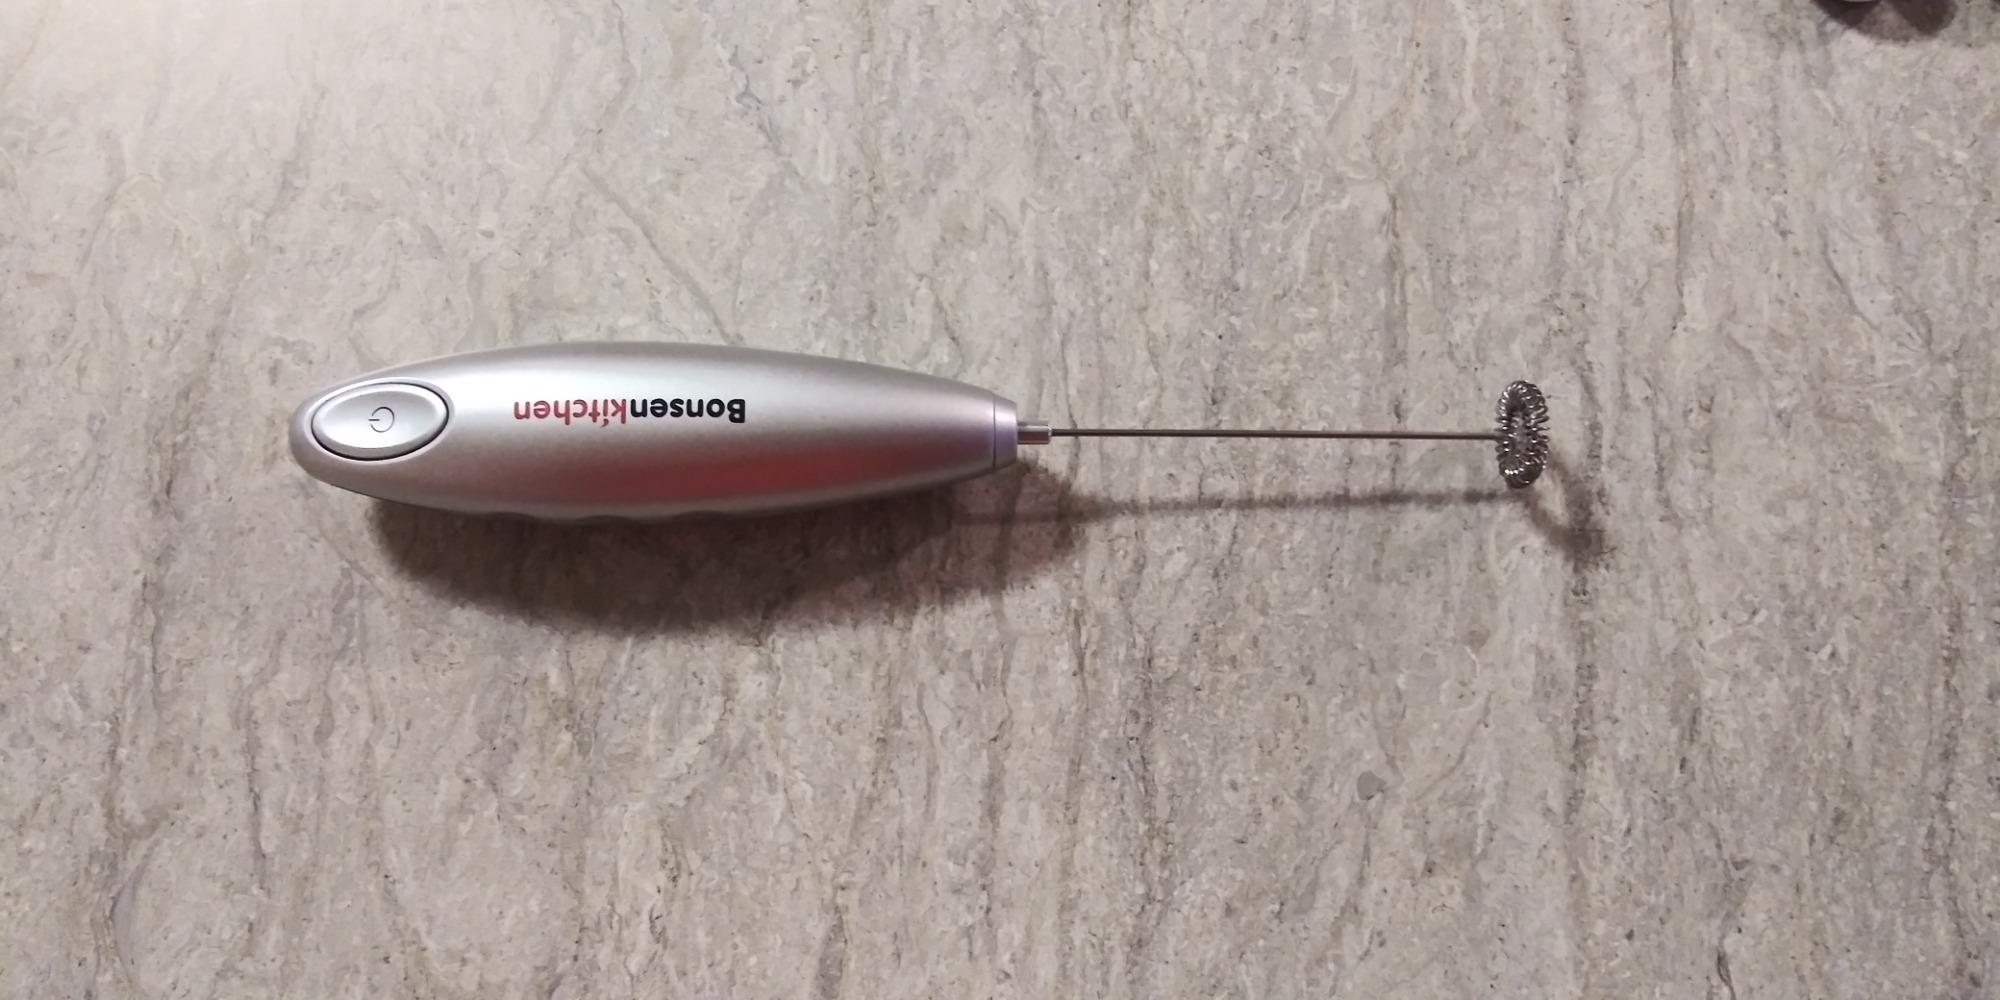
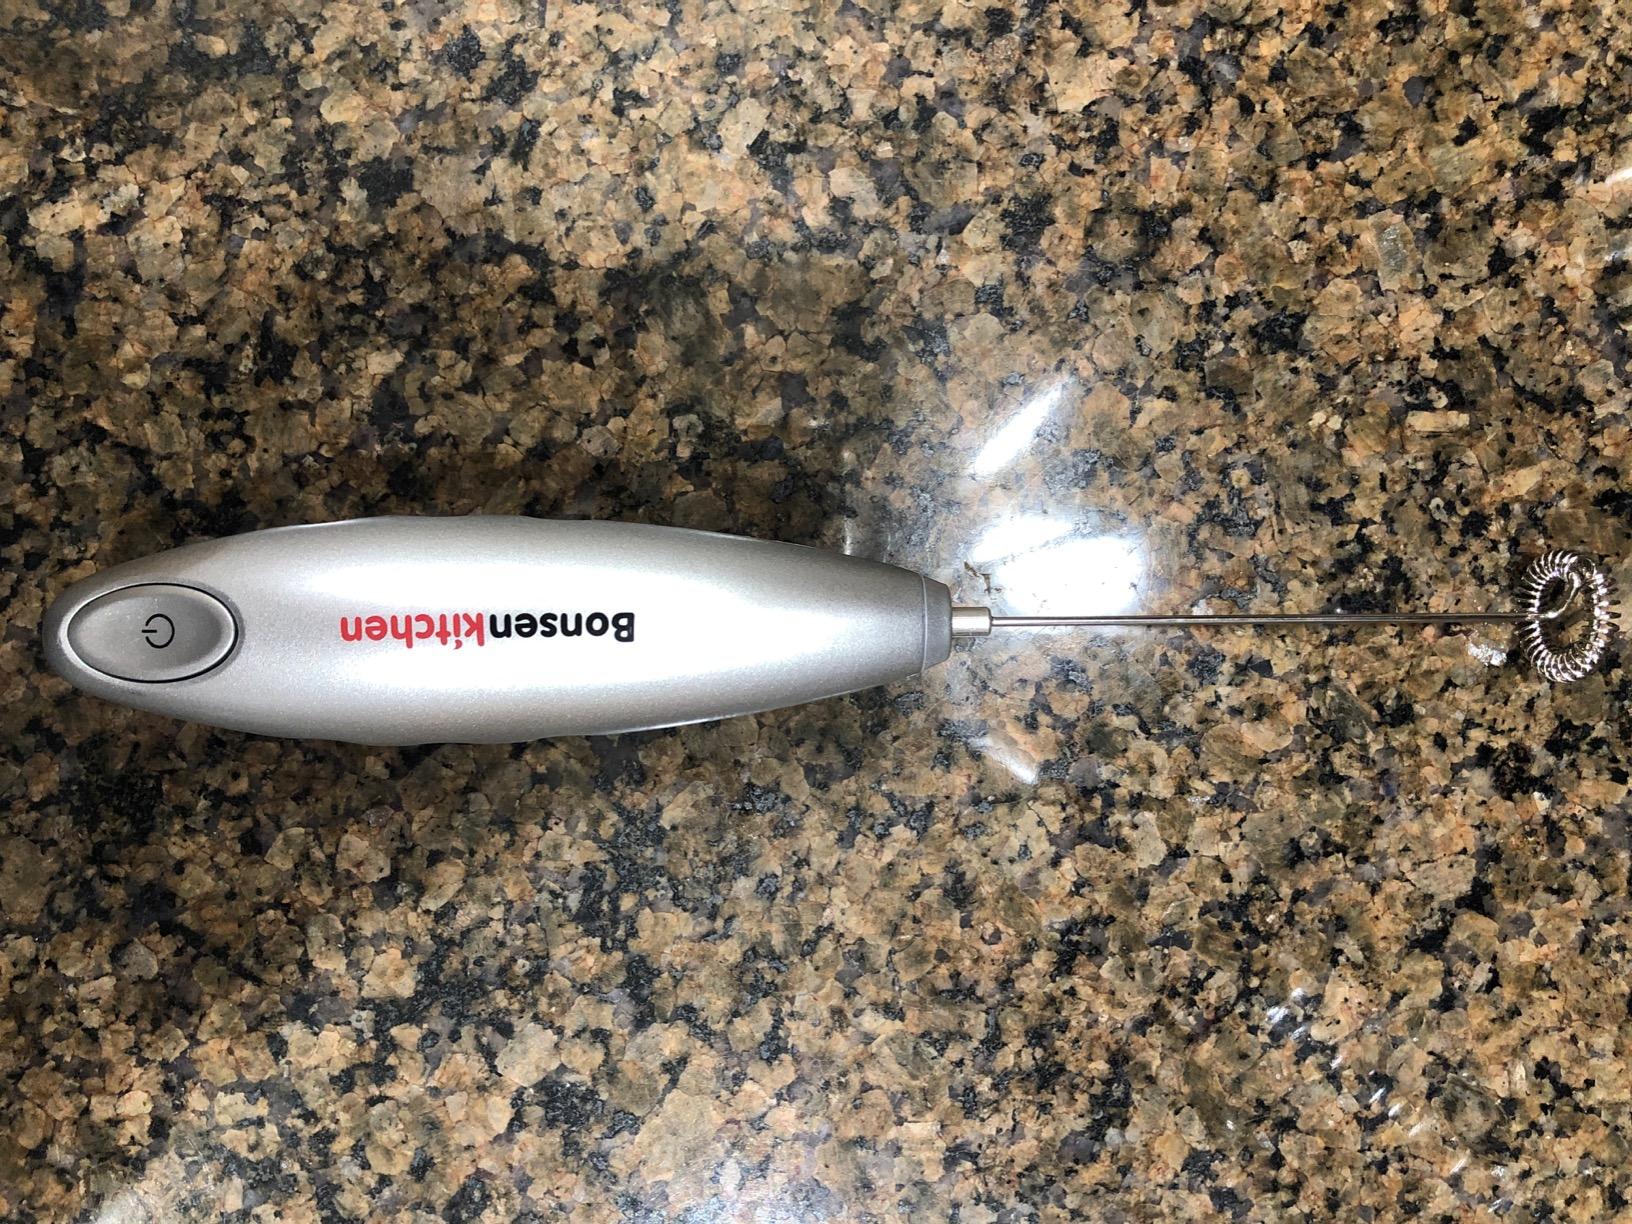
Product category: items_mixer
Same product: yes